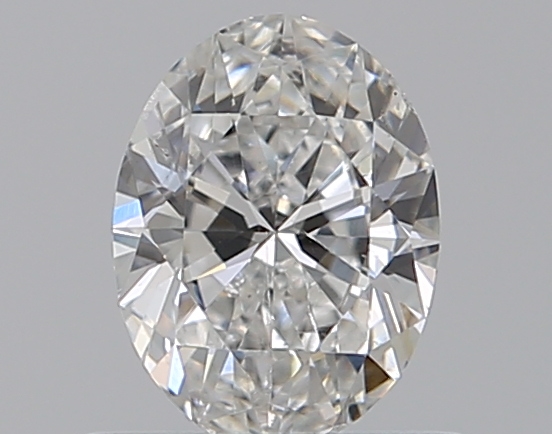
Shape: oval
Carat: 0.5
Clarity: SI1
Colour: F
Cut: EX
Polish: EX
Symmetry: VG
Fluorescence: N
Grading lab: GIA
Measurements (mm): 6.03 x 4.49 x 2.78